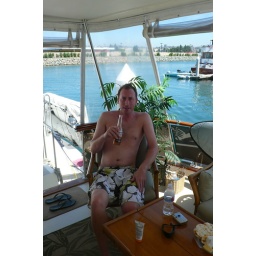
Ryan thinks about jumping in the water